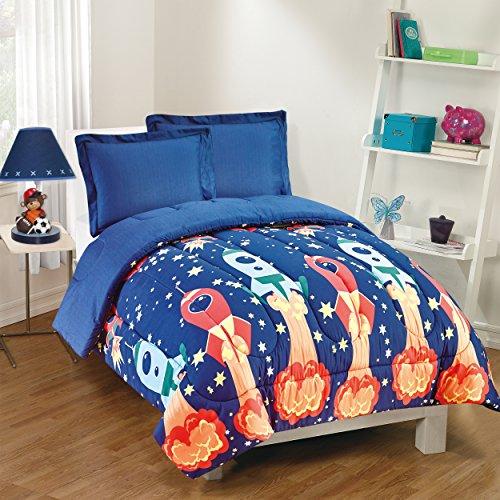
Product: Gizmo Kids 3 Piece Blast Off Comforter Set, Full, Navy
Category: Home & Kitchen | Bedding | Kids' Bedding | Comforters & Sets | Comforter Sets
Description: Includes reversible comforter, 2 pillow shams.
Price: $24.27
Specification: ProductDimensions:86x76x1inches|ItemWeight:4.2pounds|ShippingWeight:4.2pounds(Viewshippingratesandpolicies)|Manufacturer:NewSegaHomeTextiles|ASIN:B07F2HN61R|Itemmodelnumber:GK23BO0002